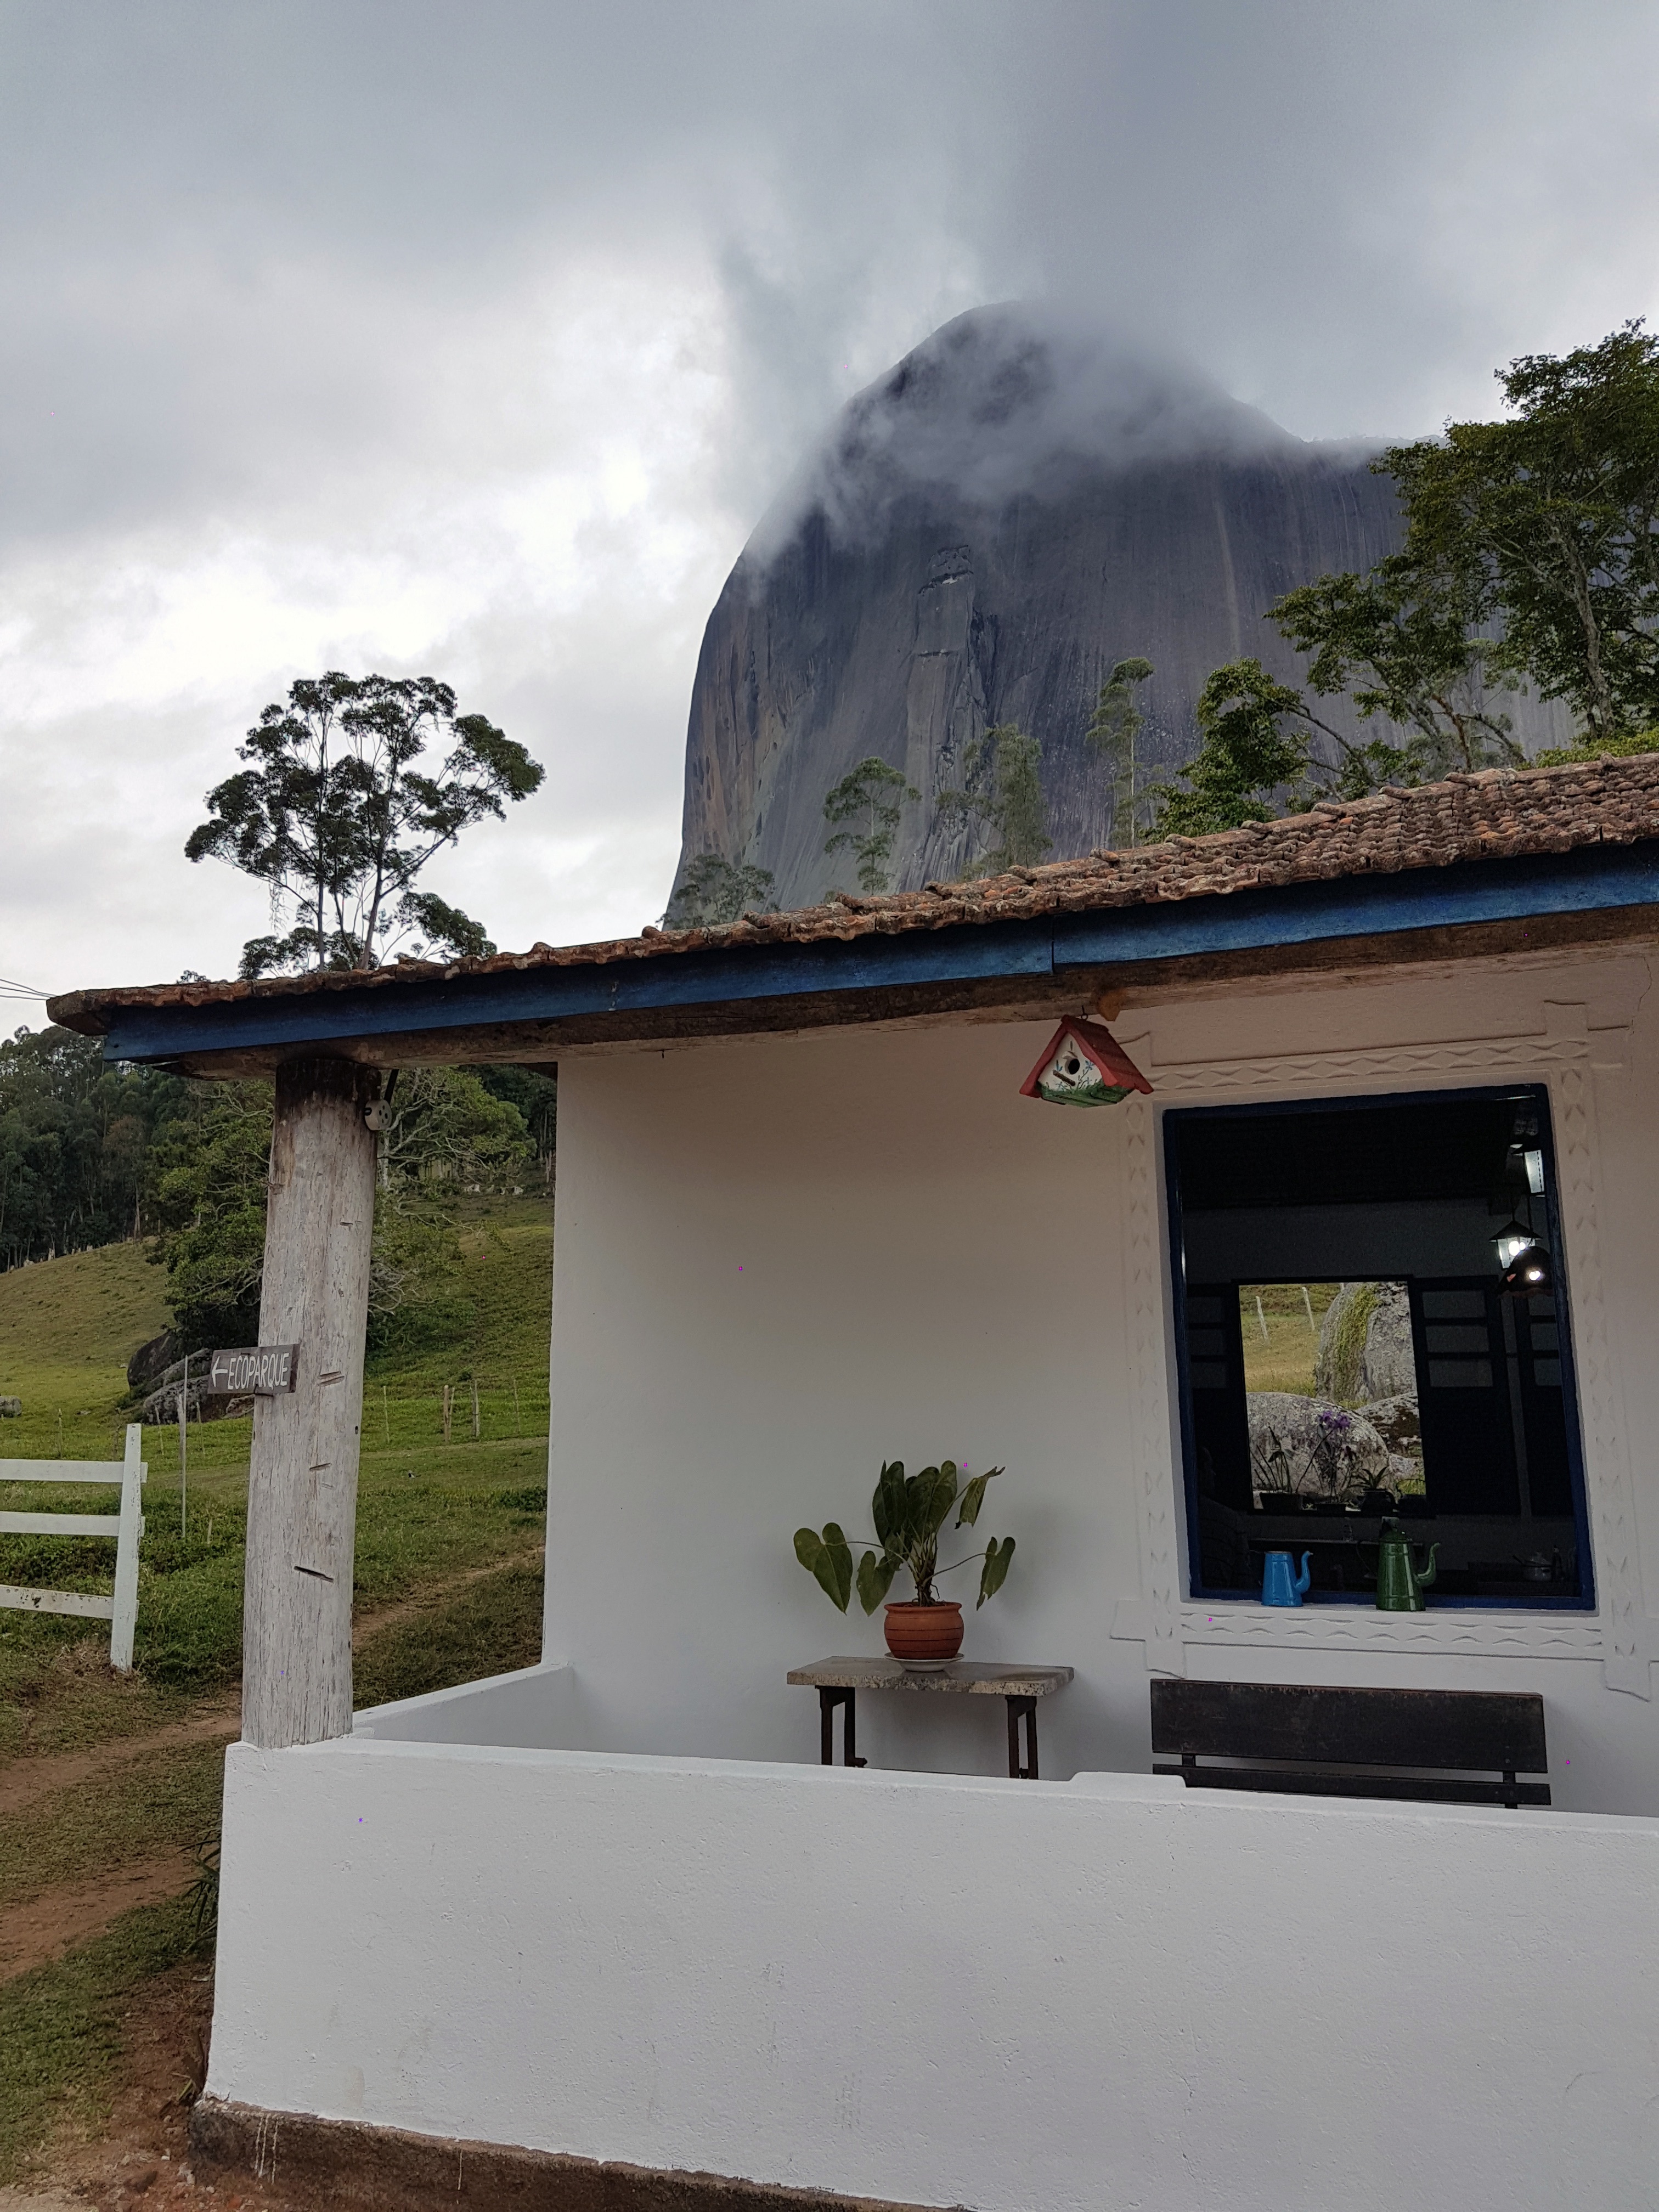
architecture, house, home, vacation